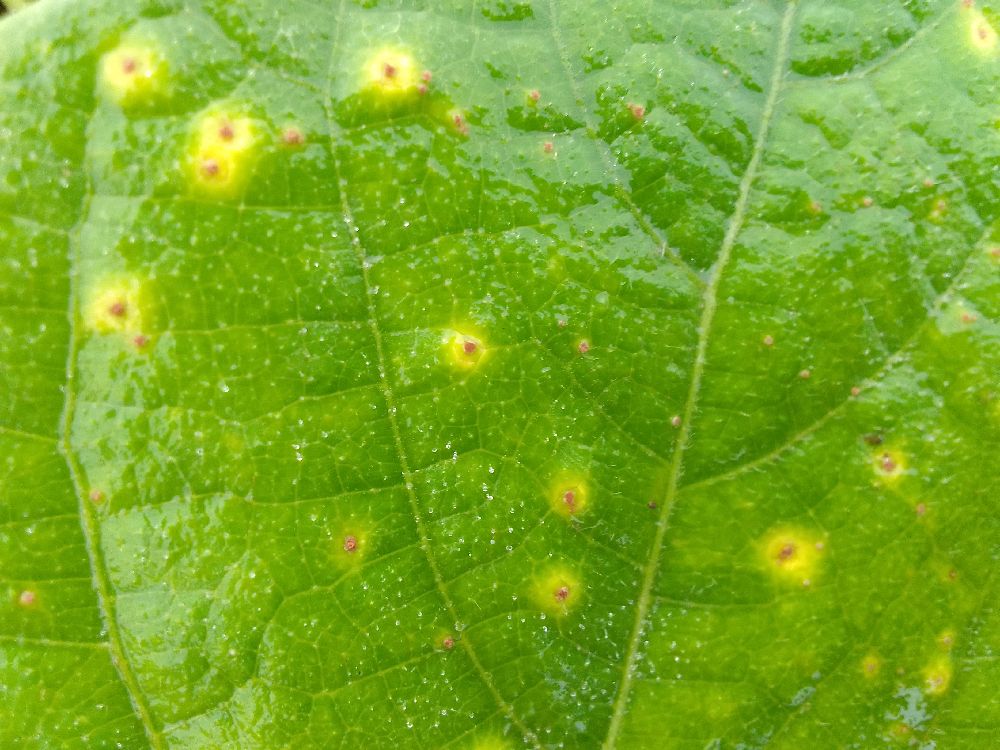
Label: rust